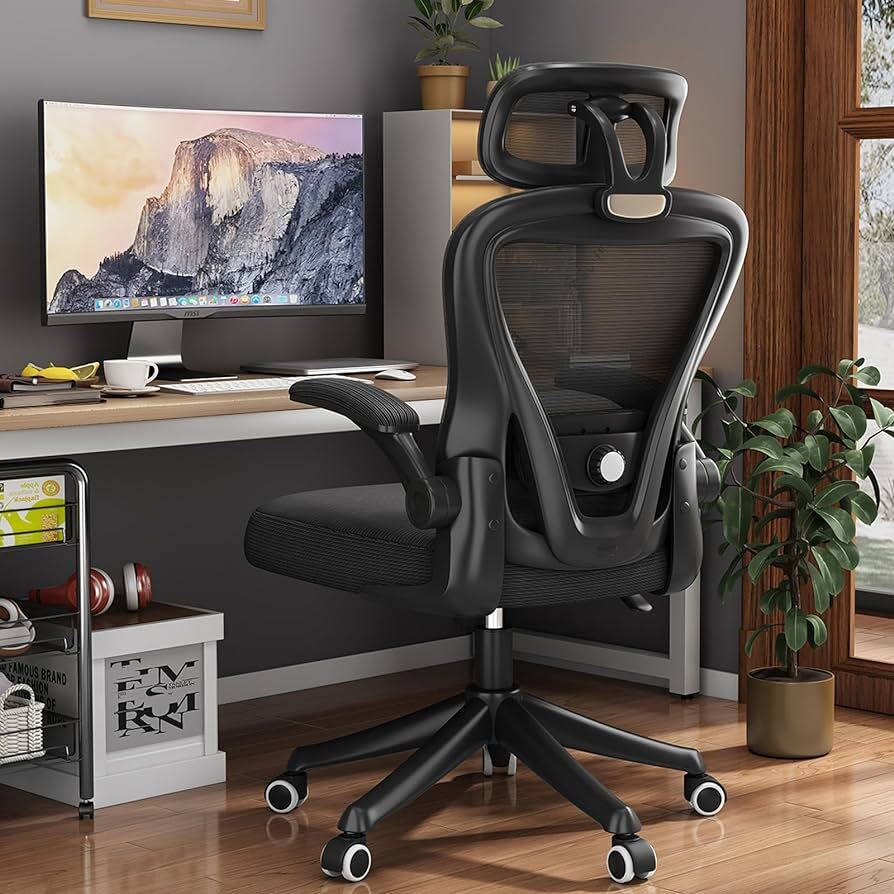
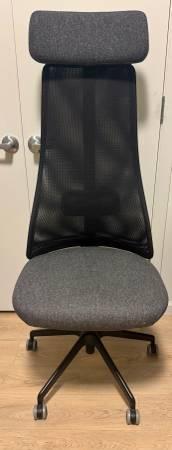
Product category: items_chair
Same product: no